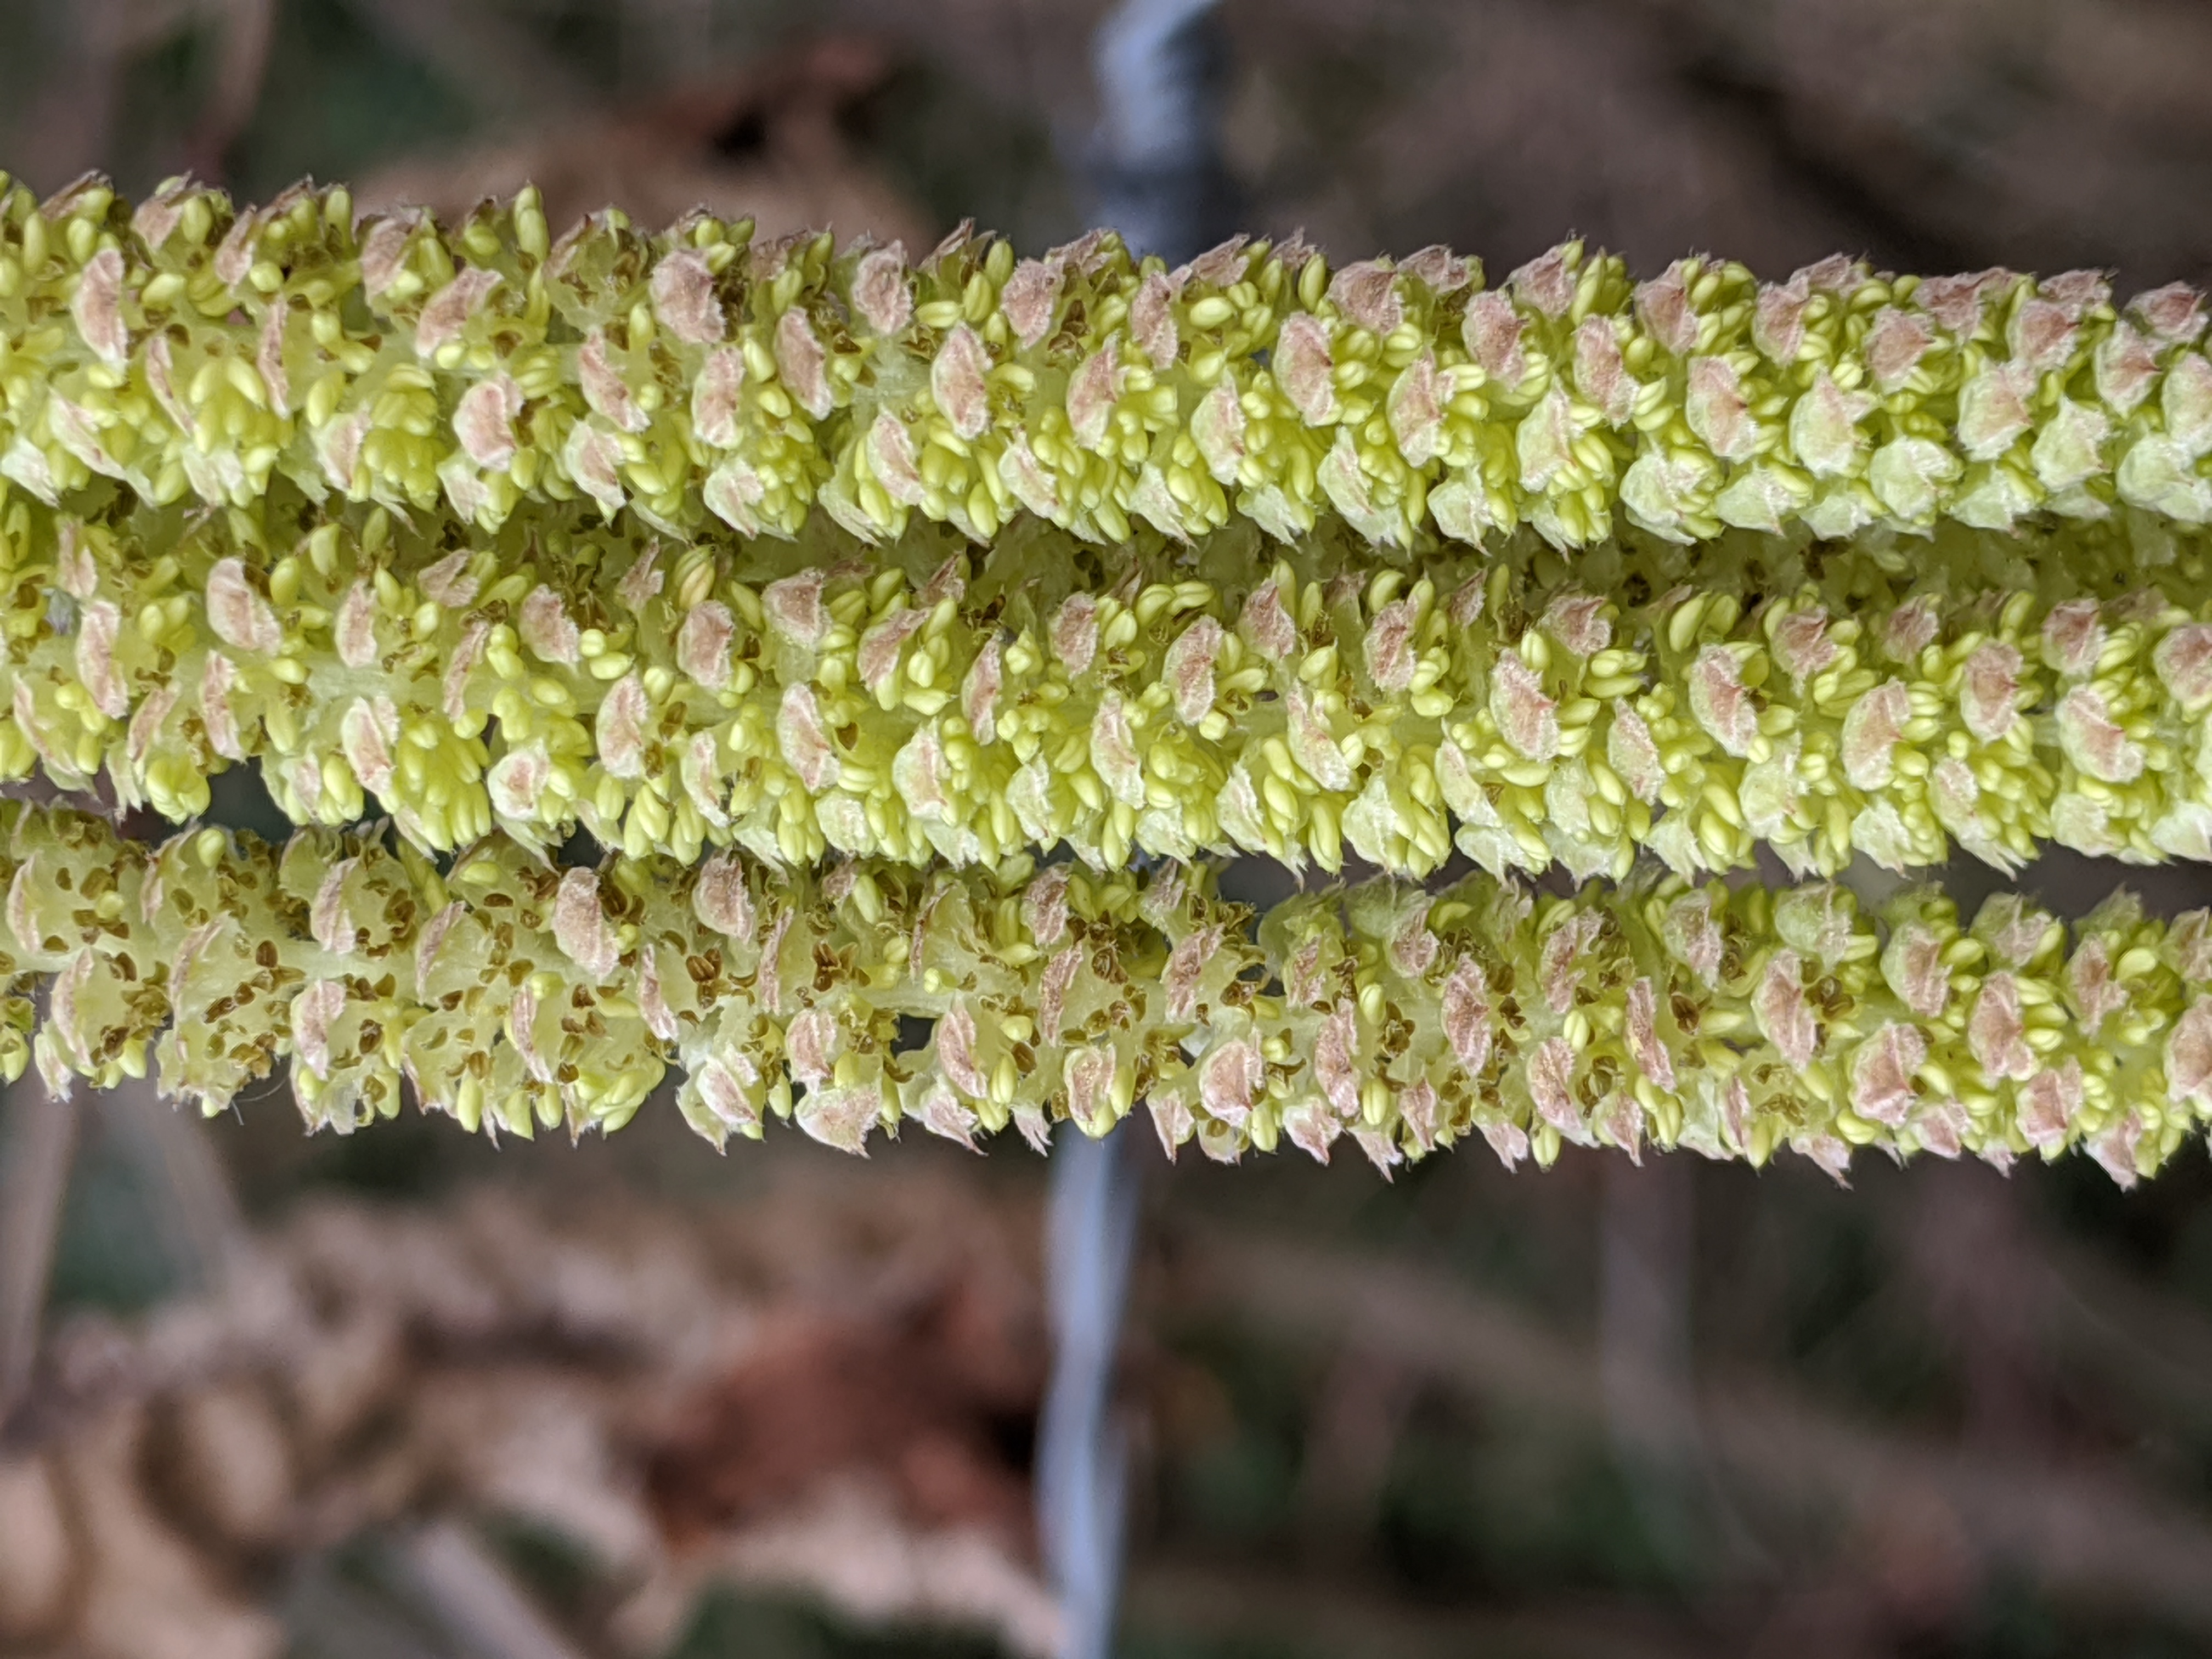
hazelnut, male, flower, plant, terrestrial plant, plant stem, vascular plant